Sadıkbey (Tram İzmir)

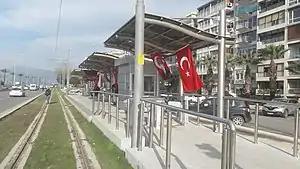
The northbound platform in February 2018.

Sadıkbey is a station on the Konak Tram line in İzmir, Turkey. It is located along the Mustafa Kemal Coastal Boulevard in west Konak. The station consists of two side platforms, one on each side of the boulevard.